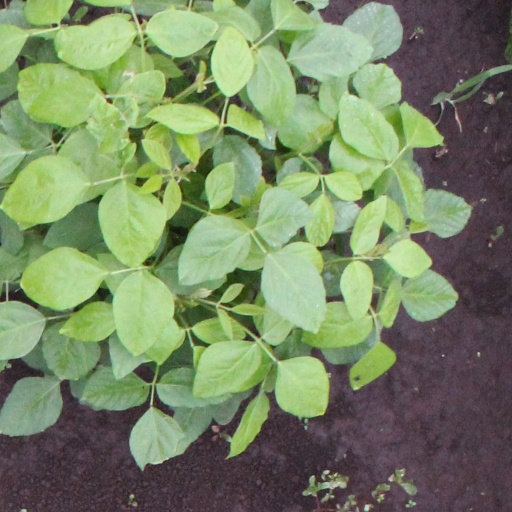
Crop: soybean